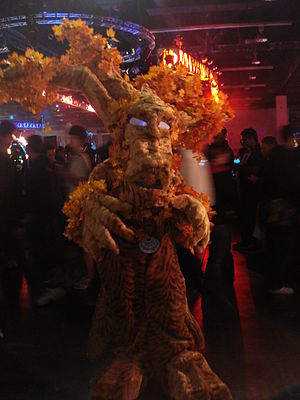
Klasser i World of Warcraft / Druid
En druid i træform (resto).
Klasser i World of Warcraft: Man kan vælge mellem 11 forskellige klasser med forskellige egenskaber. Nogen klasser er gode i nærkamp, andre er bedre på afstand, og der findes også nogen som kan bruge magi.